LiberoGrande

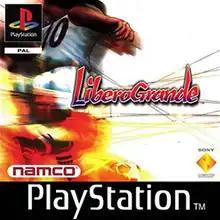
PAL cover art of "LiberoGrande"

LiberoGrande is a 1997 association football video game developed and published by Namco for arcades. It was converted for the PlayStation in 1998.